Malaxis unifolia

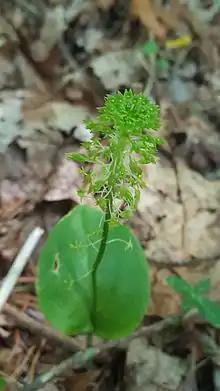
Malaxis unifolia in southern Cumberlands

Malaxis unifolia, or the green adder's-mouth orchid, is a species of orchid occurring from eastern and central Canada (Newfoundland to Manitoba), the central and eastern United States (Maine to Florida, west as far as Minnesota, eastern Kansas, and eastern Texas), Mexico, Central America and the Greater Antilles (Cuba, Jamaica, Dominican Republic).